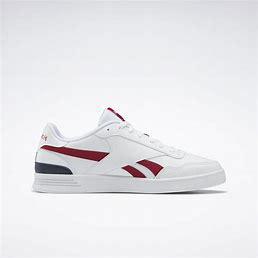
Brand: Reebok
Model: Ad Court